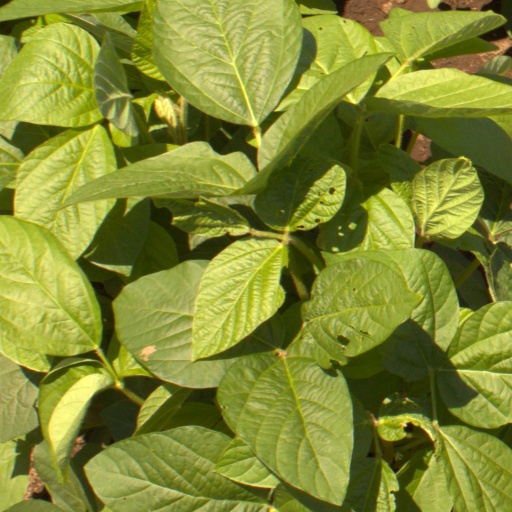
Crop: soybean